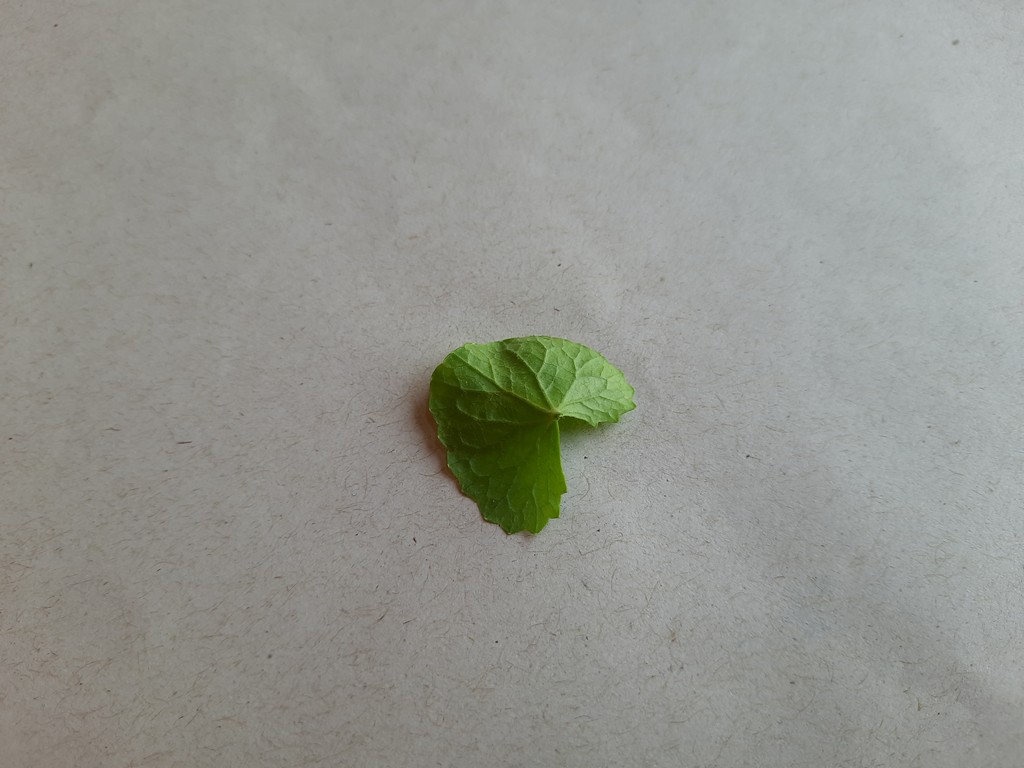
Label: Healthy